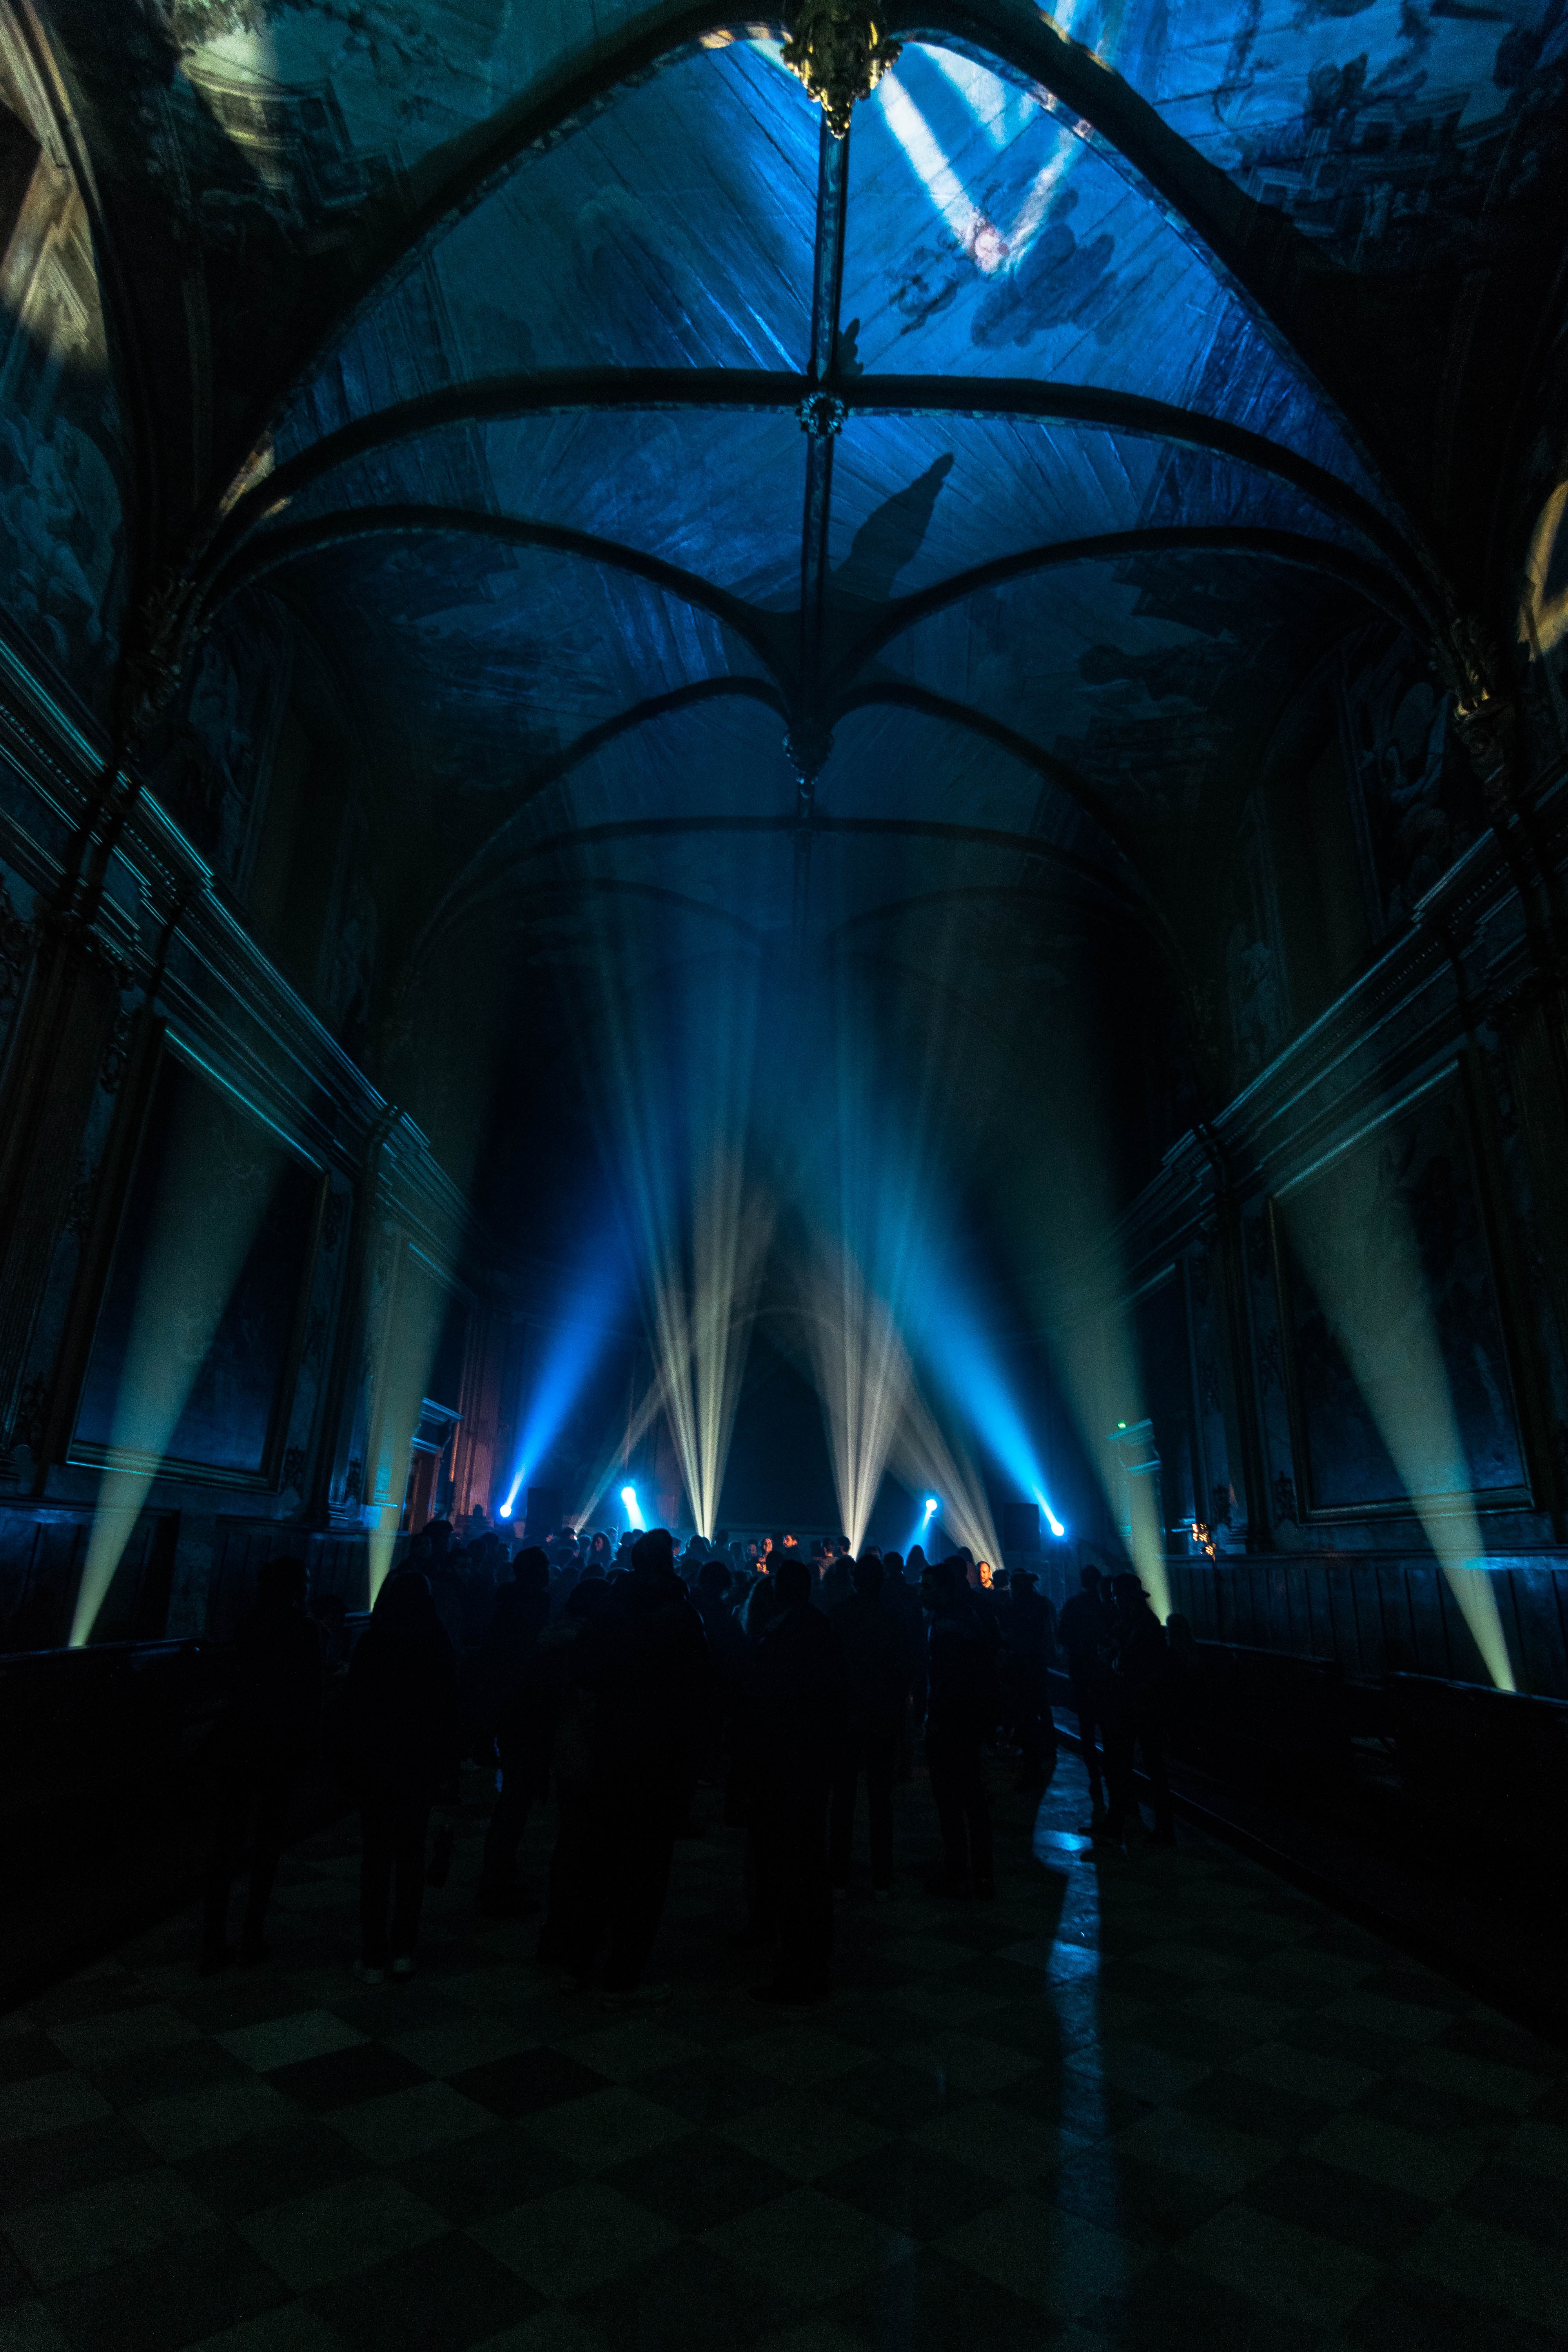
light, night, darkness, blue, stage, screenshot, scenographer